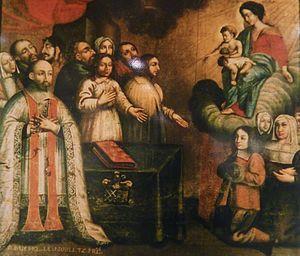
Portrait de Michel Le Nobletz prêchant
Dom Michel Le Nobletz, en breton Mikêl an Nobletz, fut au début du XVIIᵉ siècle le premier et l'un des plus vigoureux missionnaires de la Réforme catholique dans le Royaume de France. Actif en Basse-Bretagne, il développa pour nourrir son propos des méthodes pédagogiques nouvelles, et inventa notamment l'usage de cartes peintes, appelées aujourd'hui taolennoù ou tableaux de mission, dont il reste de nombreux exemplaires. Son procès en béatification, ouvert par l'évêque de Léon en 1701, dix huit ans après le décès de son disciple Julien Maunoir, n'a toujours pas abouti, mais l'Église catholique l'a déclaré vénérable en 1897.